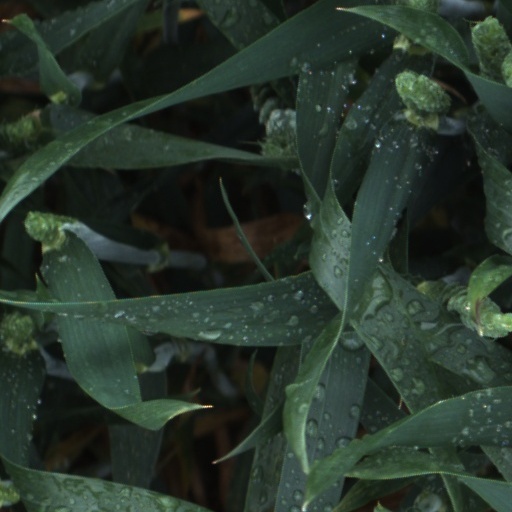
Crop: wheat